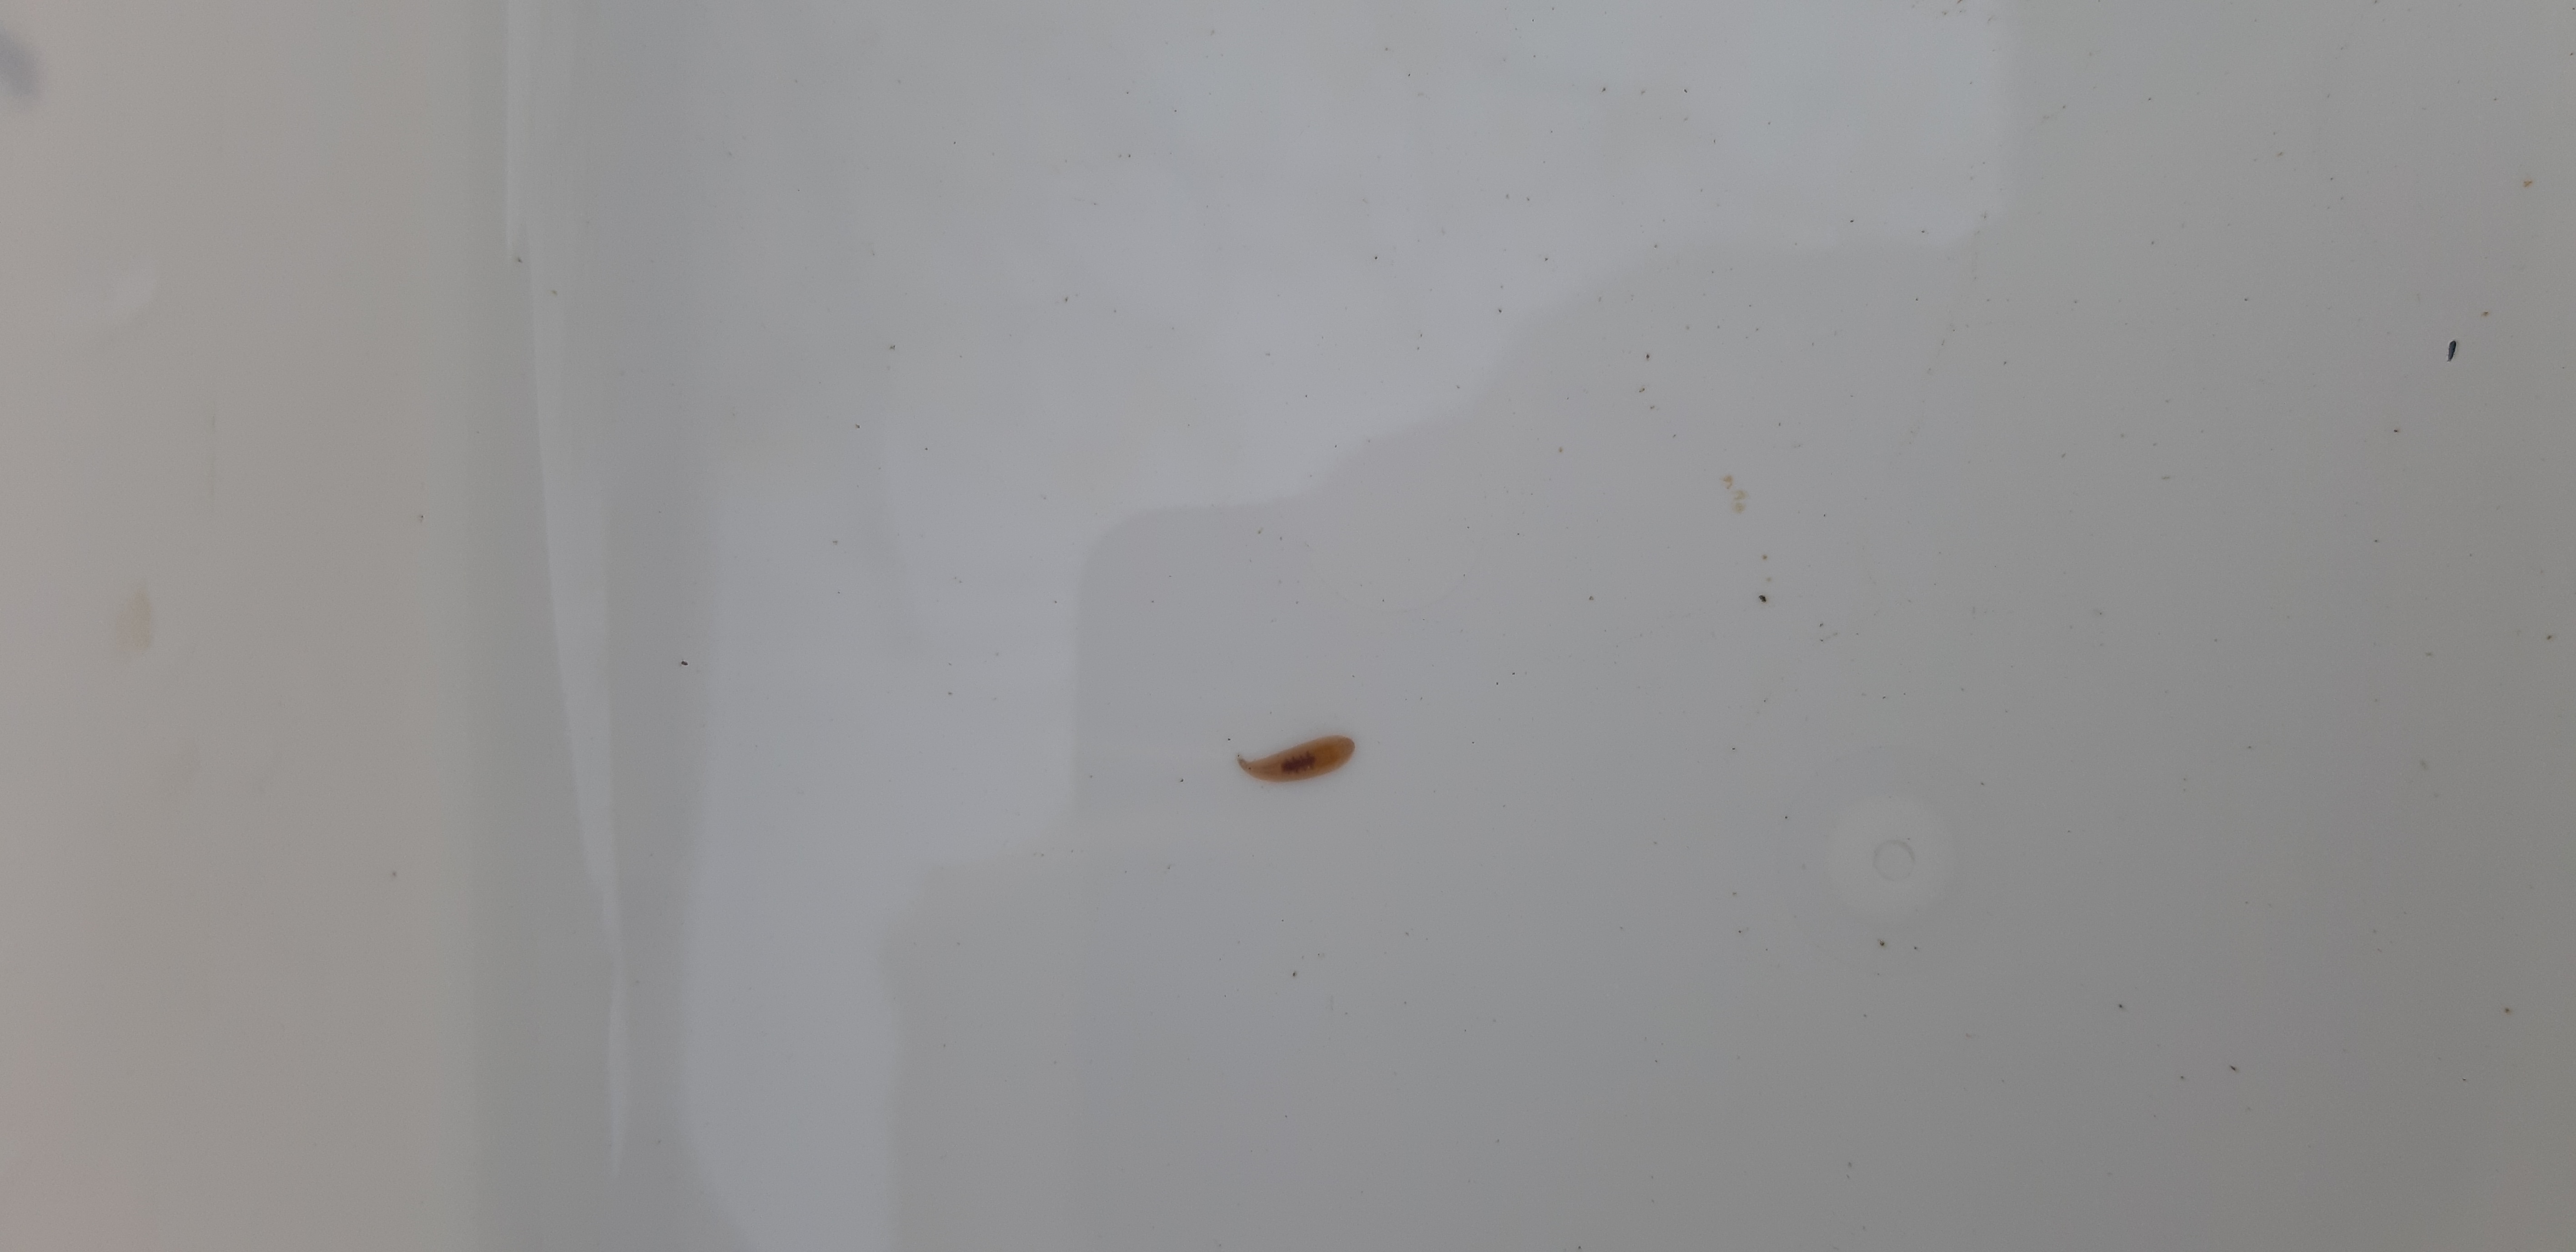
Macroinvertebrate group: leeches